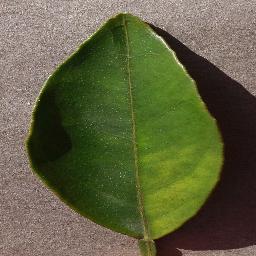
Label: Orange___Haunglongbing_(Citrus_greening)